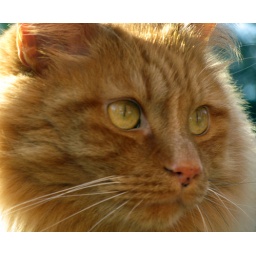
A cat is a lion in a jungle of small bushes. - Indian Proverb